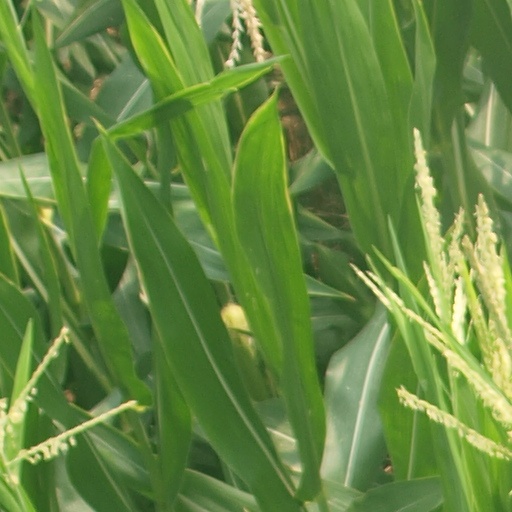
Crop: maize; corn